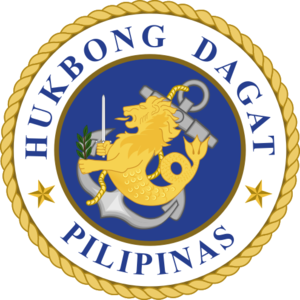
La Marine philippine est la composante navale des Forces armées des Philippines. Elle emploie en 2020 environ 25 000 hommes et femmes. Depuis 2012, elle connait une importante modernisation qui se poursuivra jusqu'en 2020.